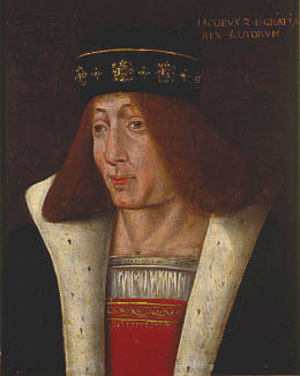
Jacques II, né le 16 octobre 1430 et mort le 3 août 1460, régna sur l'Écosse du 21 février 1437 à sa mort. Il était le fils de Jacques Iᵉʳ et de Jeanne, fille de Jean Beaufort, comte de Somerset.
Le titre de roi des Écossais est porté par les souverains du royaume d'Écosse du haut Moyen Âge jusqu'en 1707.